History of St Albans

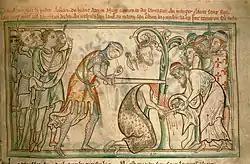
13th-Century manuscript depicting the martyrdom of St Alban (Trinity College Library, Dublin)

The Roman city of Verulamium, the third largest town in Roman Britain after Londinium and Colchester, was built alongside the Celtic settlement in the valley of the River Ver nearer to the present city centre. The settlement was granted the rank of "municipium" around AD 50, meaning that its citizens had what were known as "Latin Rights", a lesser citizenship status than a "colonia" possessed. It grew to a significant town, and as such received the attentions of Boudica of the Iceni in 61, when Verulamium was sacked and burnt on her orders: a black ash layer has been recorded by archaeologists, thus confirming the Roman written record. It grew steadily; by the early 3rd century, it covered an area of about , behind a deep ditch and wall. It was encircled by gated walls in AD 275. Verulamium contained a forum, basilica and a theatre, much of which were damaged during two fires, one in 155 and the other in around 250. One of the few extant Roman inscriptions in Britain is found on the remnants of the forum (see Verulamium Forum inscription). The town was rebuilt in stone rather than timber at least twice over the next 150 years.